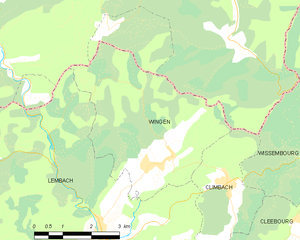
Carte des communes françaises